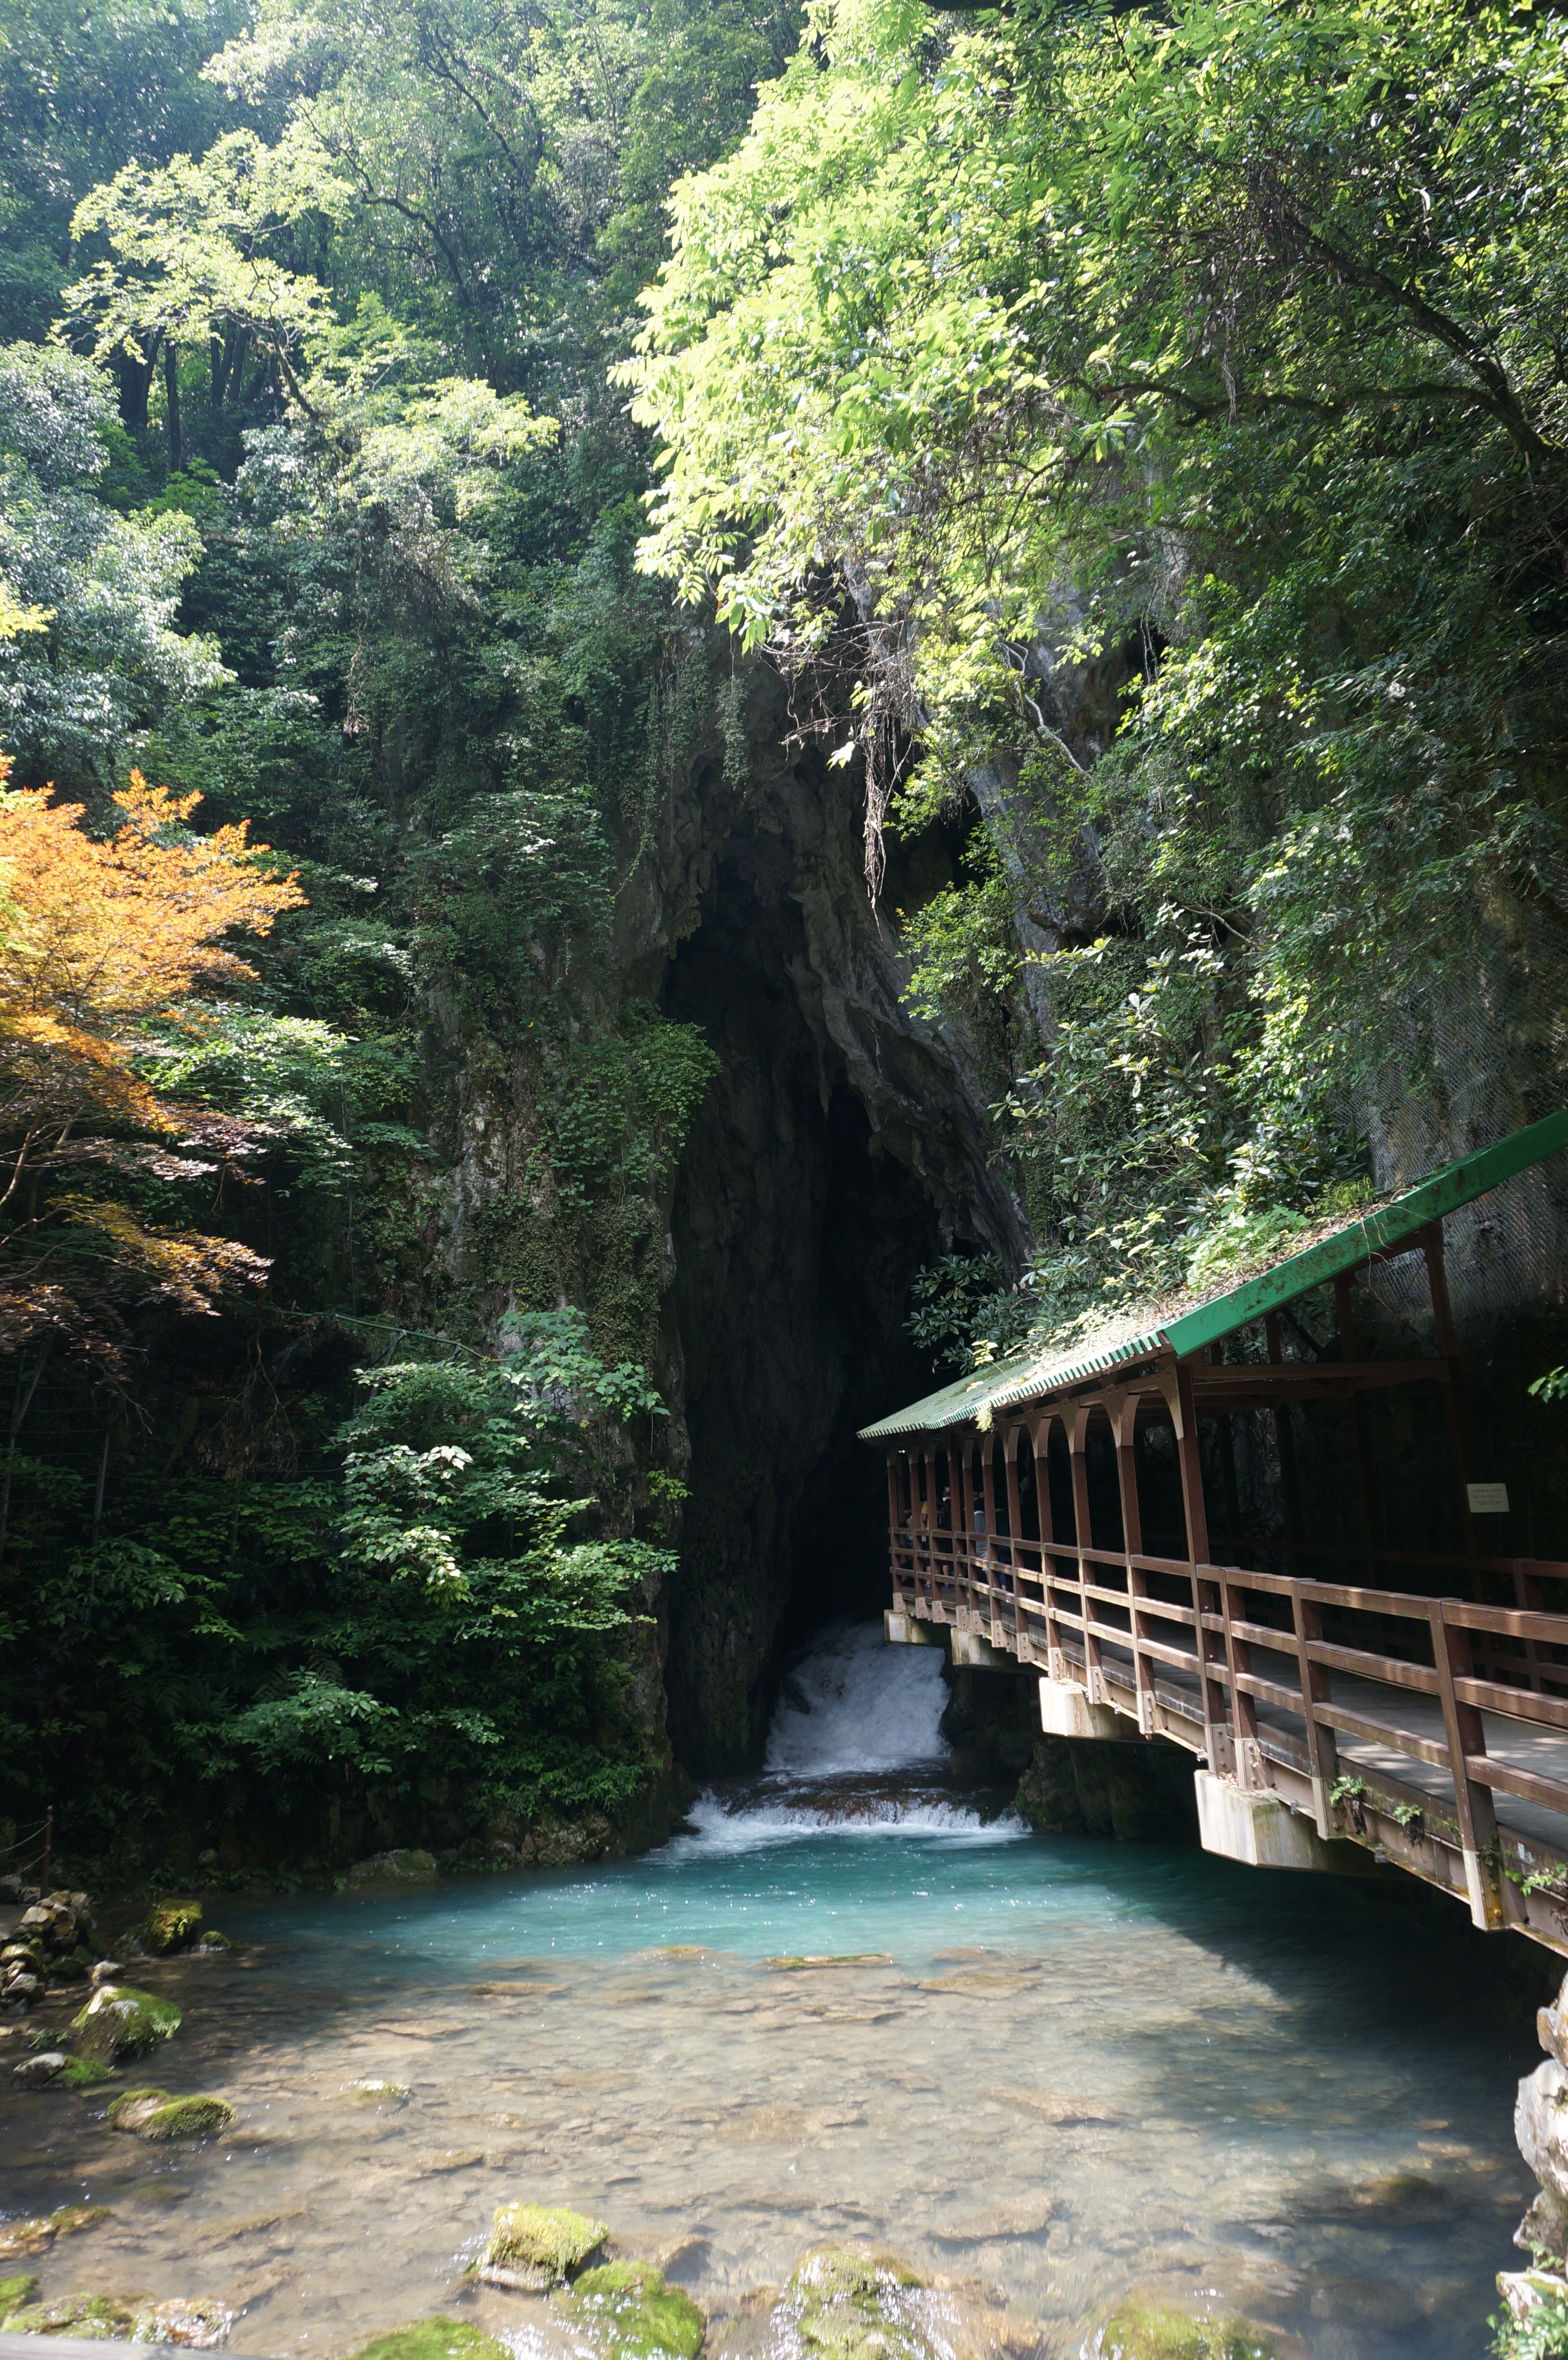
tree, water, nature, forest, rock, bridge, river, stream, cave, jungle, japan, rainforest, landform, geographical feature, yamaguchi, yamaguchi prefecture, akiyoshidai, akiyoshi do cave